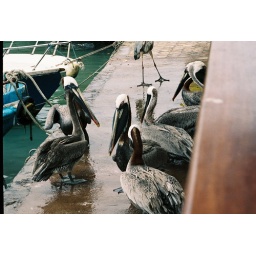
Pelicans near the fish market